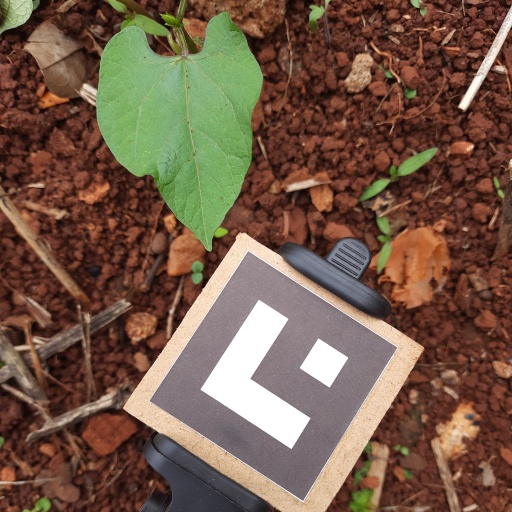
Observations: wavy surface, no eating holes, under shade